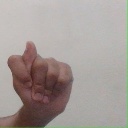
अक्षर: ट